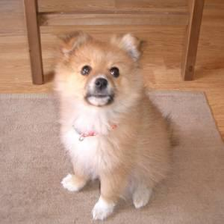
Species: dog
Breed: pomeranian